Julian Edelman

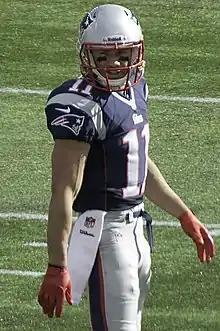
Edelman in 2013

Edelman became a free agent after the 2012 season. He re-signed with New England on a one-year deal on April 10, 2013.